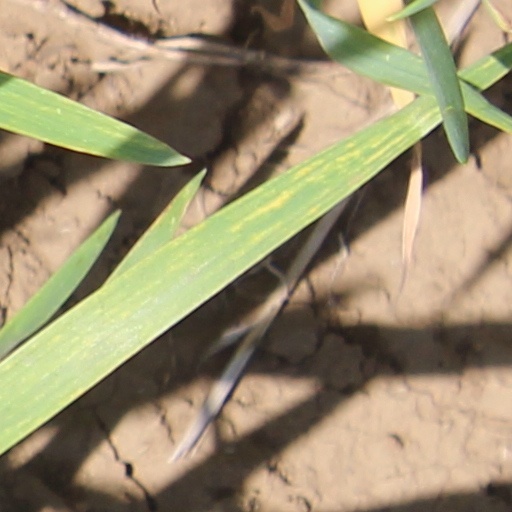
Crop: wheat